Viola Sonata (Ligeti)

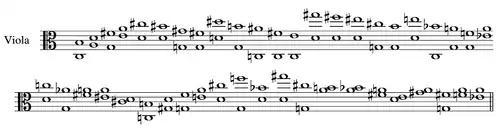
The 45 double stops that repeat throughout the piece.

The second movement, "Loop", employs similar diminutives procedures to Renaissance motets, which contrast with the augmentation employed in the previous movement. There is a clear jazz influence in the movement and there is an indication to play "with swing", perhaps due to the influence of the music of Stéphane Grappelli. The entire work consists of 45 double stops that are looped, with a 3-bar introduction. The technical difficulty is remarkable, the double stops always include one open string and involve wide jumps between different positions that are rather challenging for the left hand. The difficulty and intensity increase gradually and propel the musical argument towards an interrupted finale.